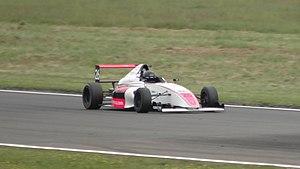
52e Coupes de Pâques (sport automobile), sur le Circuit Paul Armagnac à Nogaro (Gers)
Hadrien David, né le 26 février 2004 à Royan en Charente-Maritime, est un pilote automobile français. Il devient le plus jeune Champion de Formule 4 FIA de l’Histoire en remportant le championnat de France en 2019, à l'âge de 15 ans. Il est membre de la Renault Sport Academy depuis 2020.